Gallipoli campaign

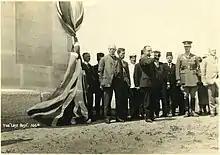
12 May 1925 – Unveiling of Chunuk Bair Memorial

The New Zealand Infantry Brigade came within of the near peak of Chunuk Bair by dawn on 7 August but was not able to seize the summit until the following morning. On the morning of 7 August, the Australian 3rd Light Horse Brigade attacked on a narrow front at the Nek, to coincide with the New Zealand attack from Chunuk Bair against the rear of the Ottoman defences. The opening artillery barrage lifted seven minutes too soon, which alerted the Ottomans and the attack was a costly failure. An attack on never took place after the Australian 4th Infantry Brigade and an Indian brigade lost direction during the night. Attempts to resume the attack were easily repulsed by the Ottoman defenders, at great cost to the Entente. The New Zealanders held out on Chunuk Bair for two days before being relieved by two New Army battalions from the Wiltshire and Loyal North Lancashire Regiments but an Ottoman counterattack on 10 August, led by Mustafa Kemal, swept them from the heights. Of in the New Zealand Wellington Battalion who reached the summit, casualties. With the Ottoman recapture of the ground, the Entente' best chance of victory was lost.